Finland–India relations

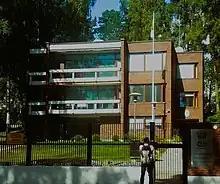
Embassy of India located in Kulosaari, Helsinki

Diplomatic relations between Finland and India were established on 10 September 1949. Shortly thereafter, Hugo Valvanne, Finland's first envoy to India arrived in New Delhi and presented his credentials to Governor-General C. Rajagopalachari. After India became a republic on 26 January 1950, Valvanne presented his credentials again to the first Indian President Rajendra Prasad in February 1950.